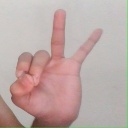
अक्षर: ण